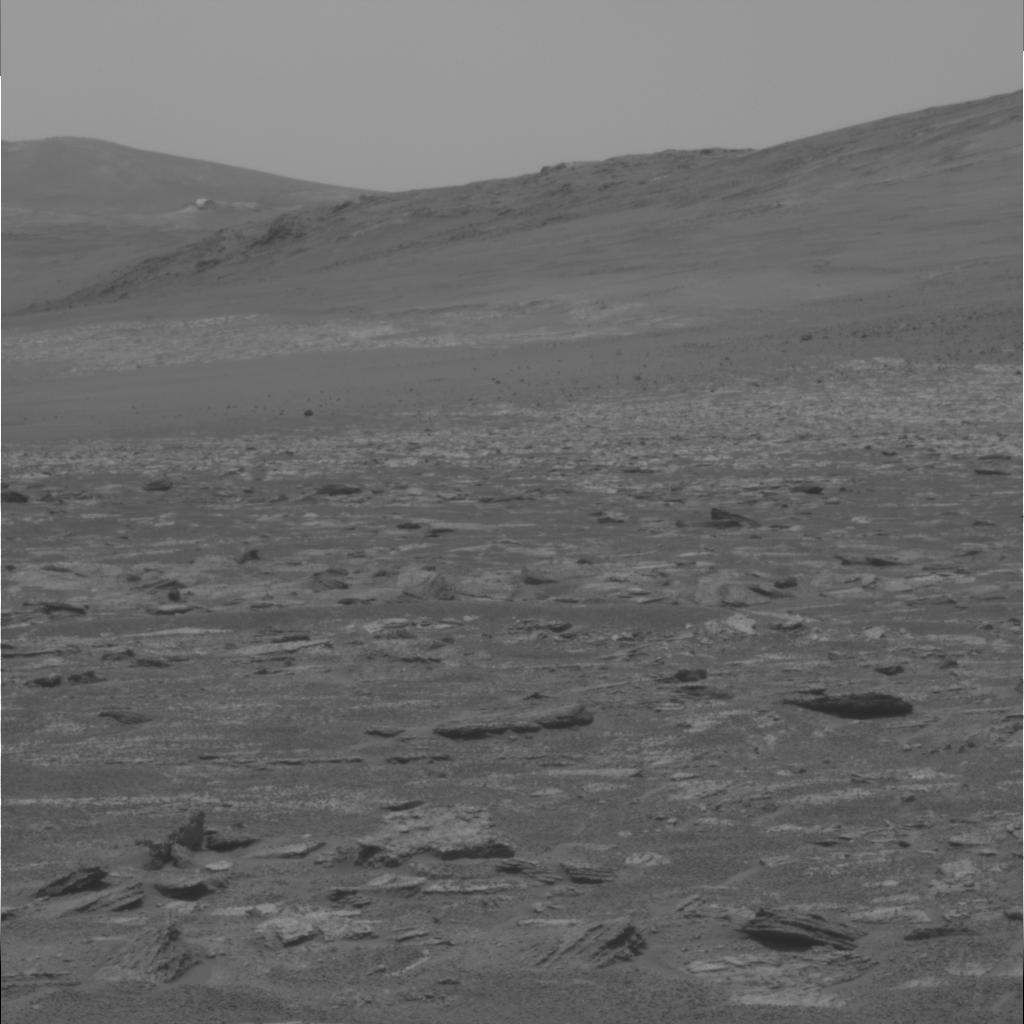
Surface features visible: Rock Outcrops, Rock (Linear Features), Soil, Spherules, Distant Vista, Sky